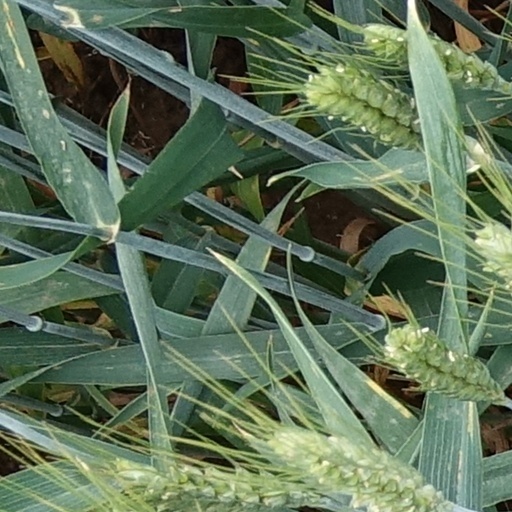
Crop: wheat